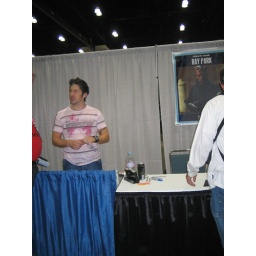
Darth Maul's Ray Park looking tough in his pink shirt